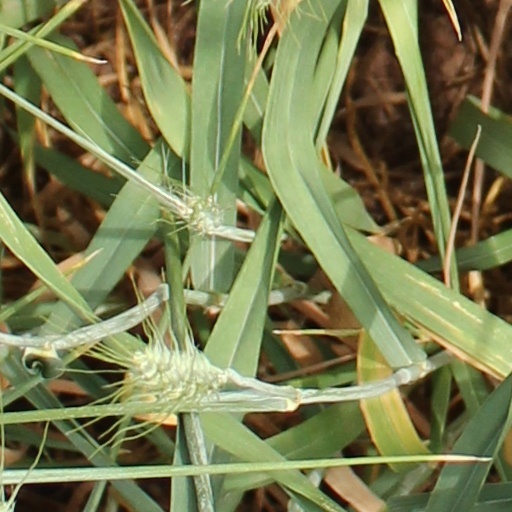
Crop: wheat